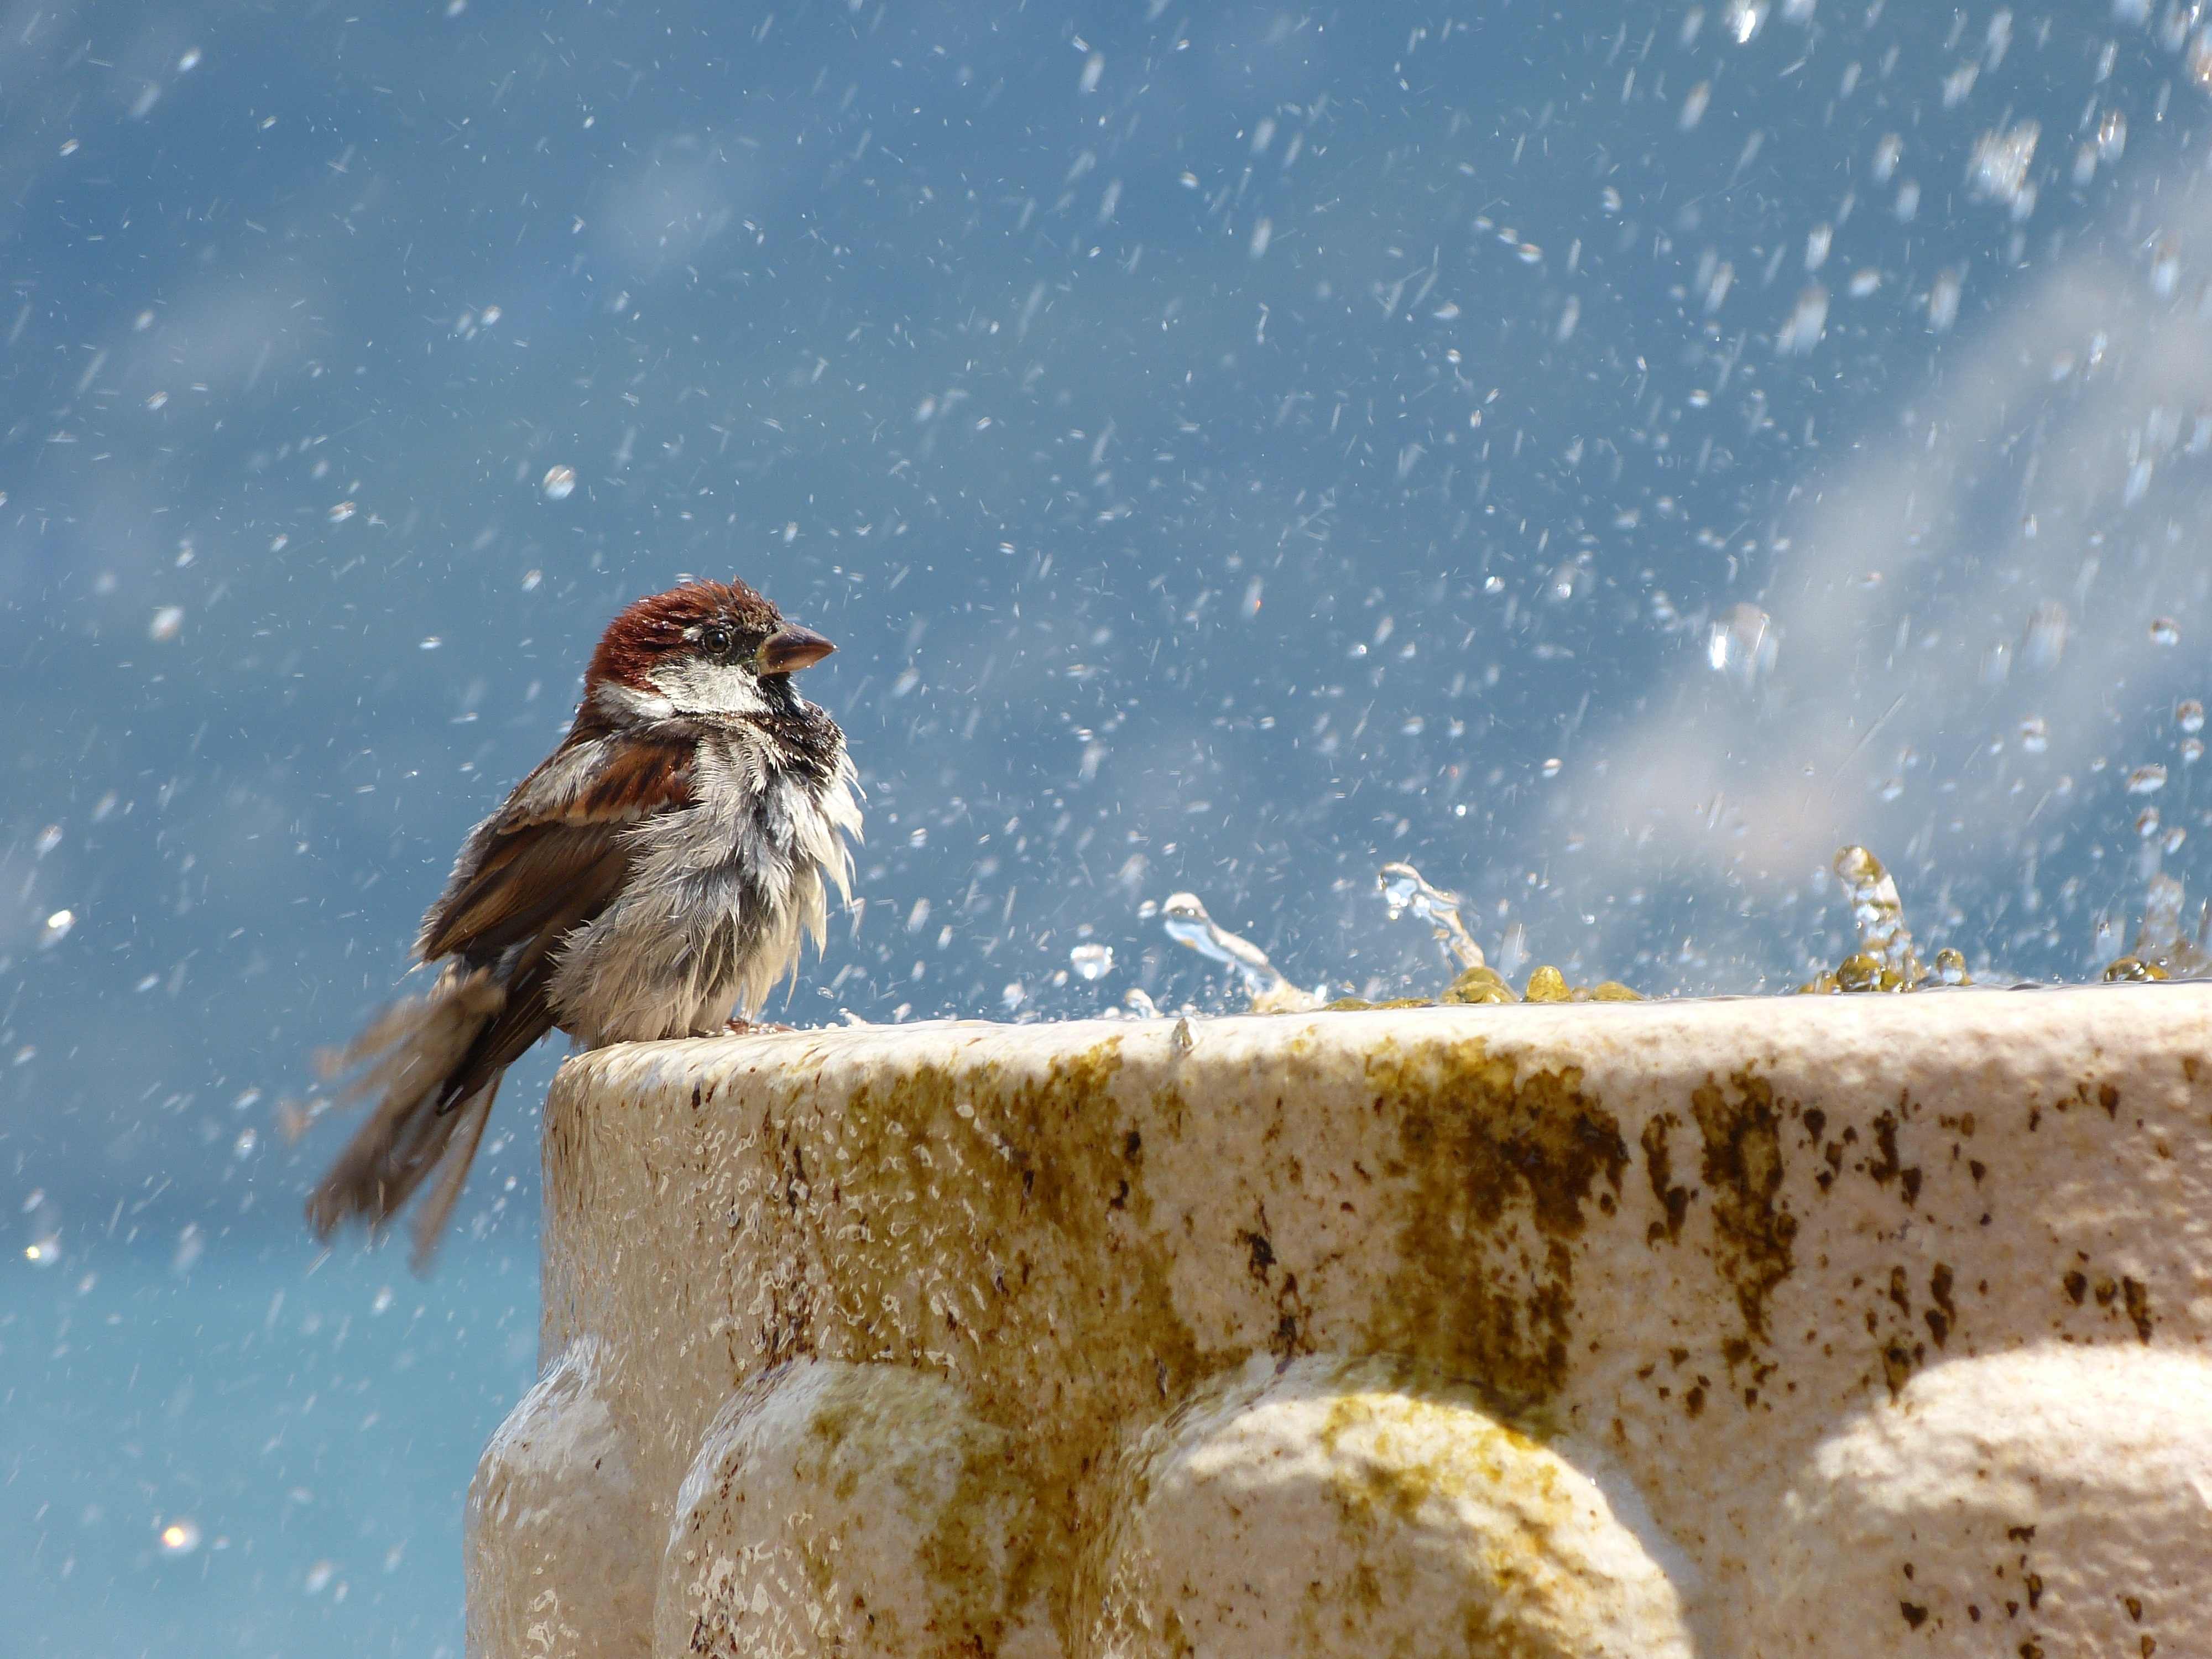
water, snow, winter, bird, wet, wildlife, feather, fauna, vertebrate, fountain, sparrow, finch, animal world, drop of water, perching bird